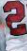
Number: 2